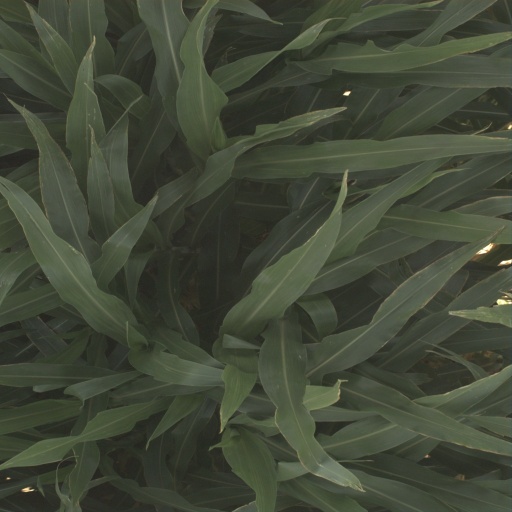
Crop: sorghum